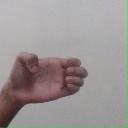
अक्षर: ख